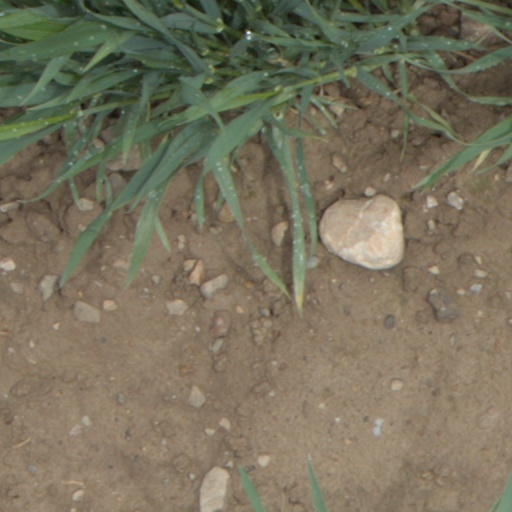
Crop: wheat